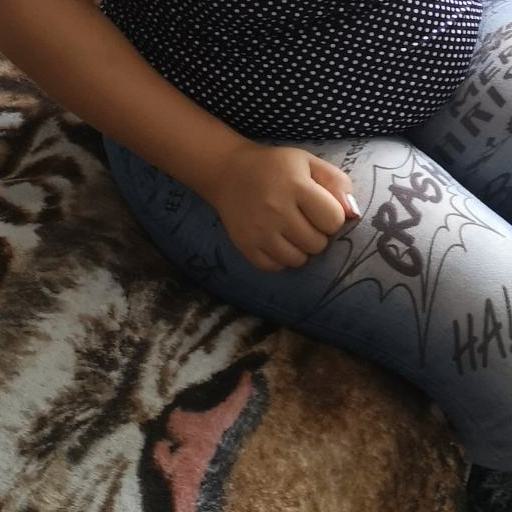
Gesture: no_gesture